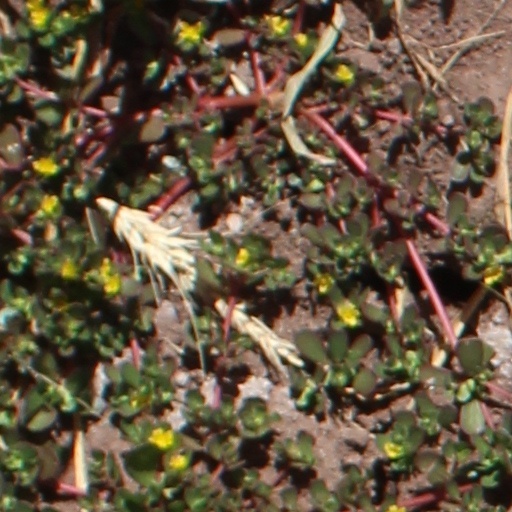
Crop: wheat